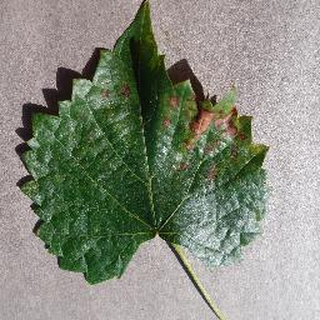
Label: grape_esca_black_measles